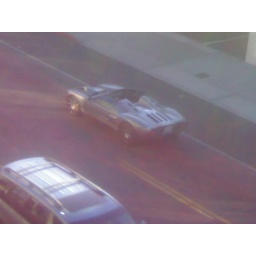
Rare bird spotted in the wild